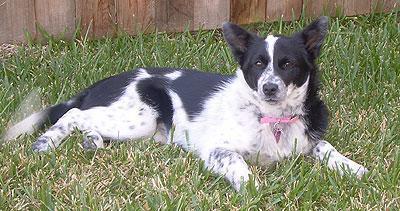
Border_collie